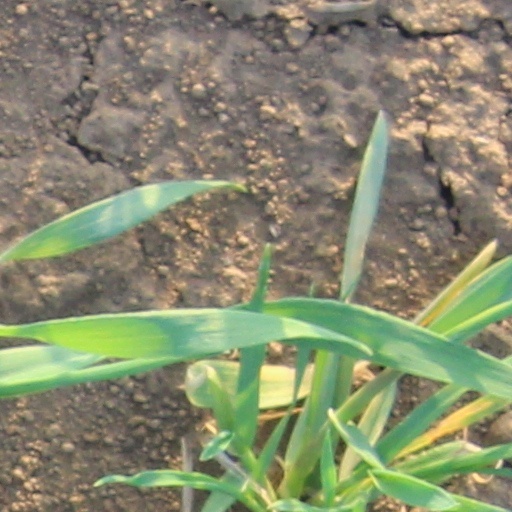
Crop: wheat